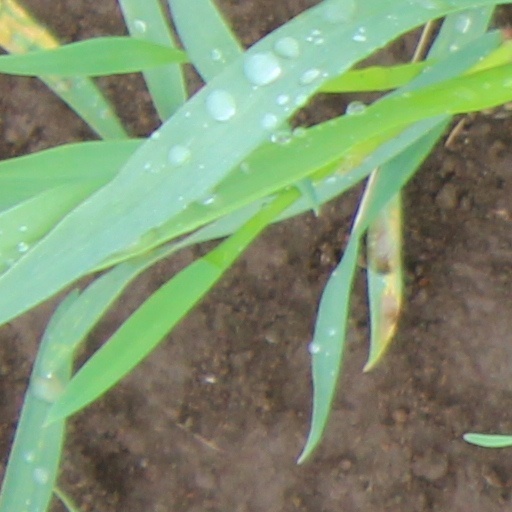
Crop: wheat